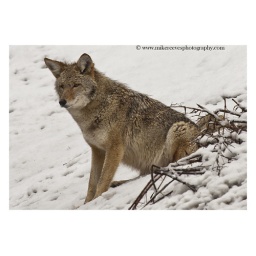
This guy had been sitting by the road for a while just watching the cars go by.